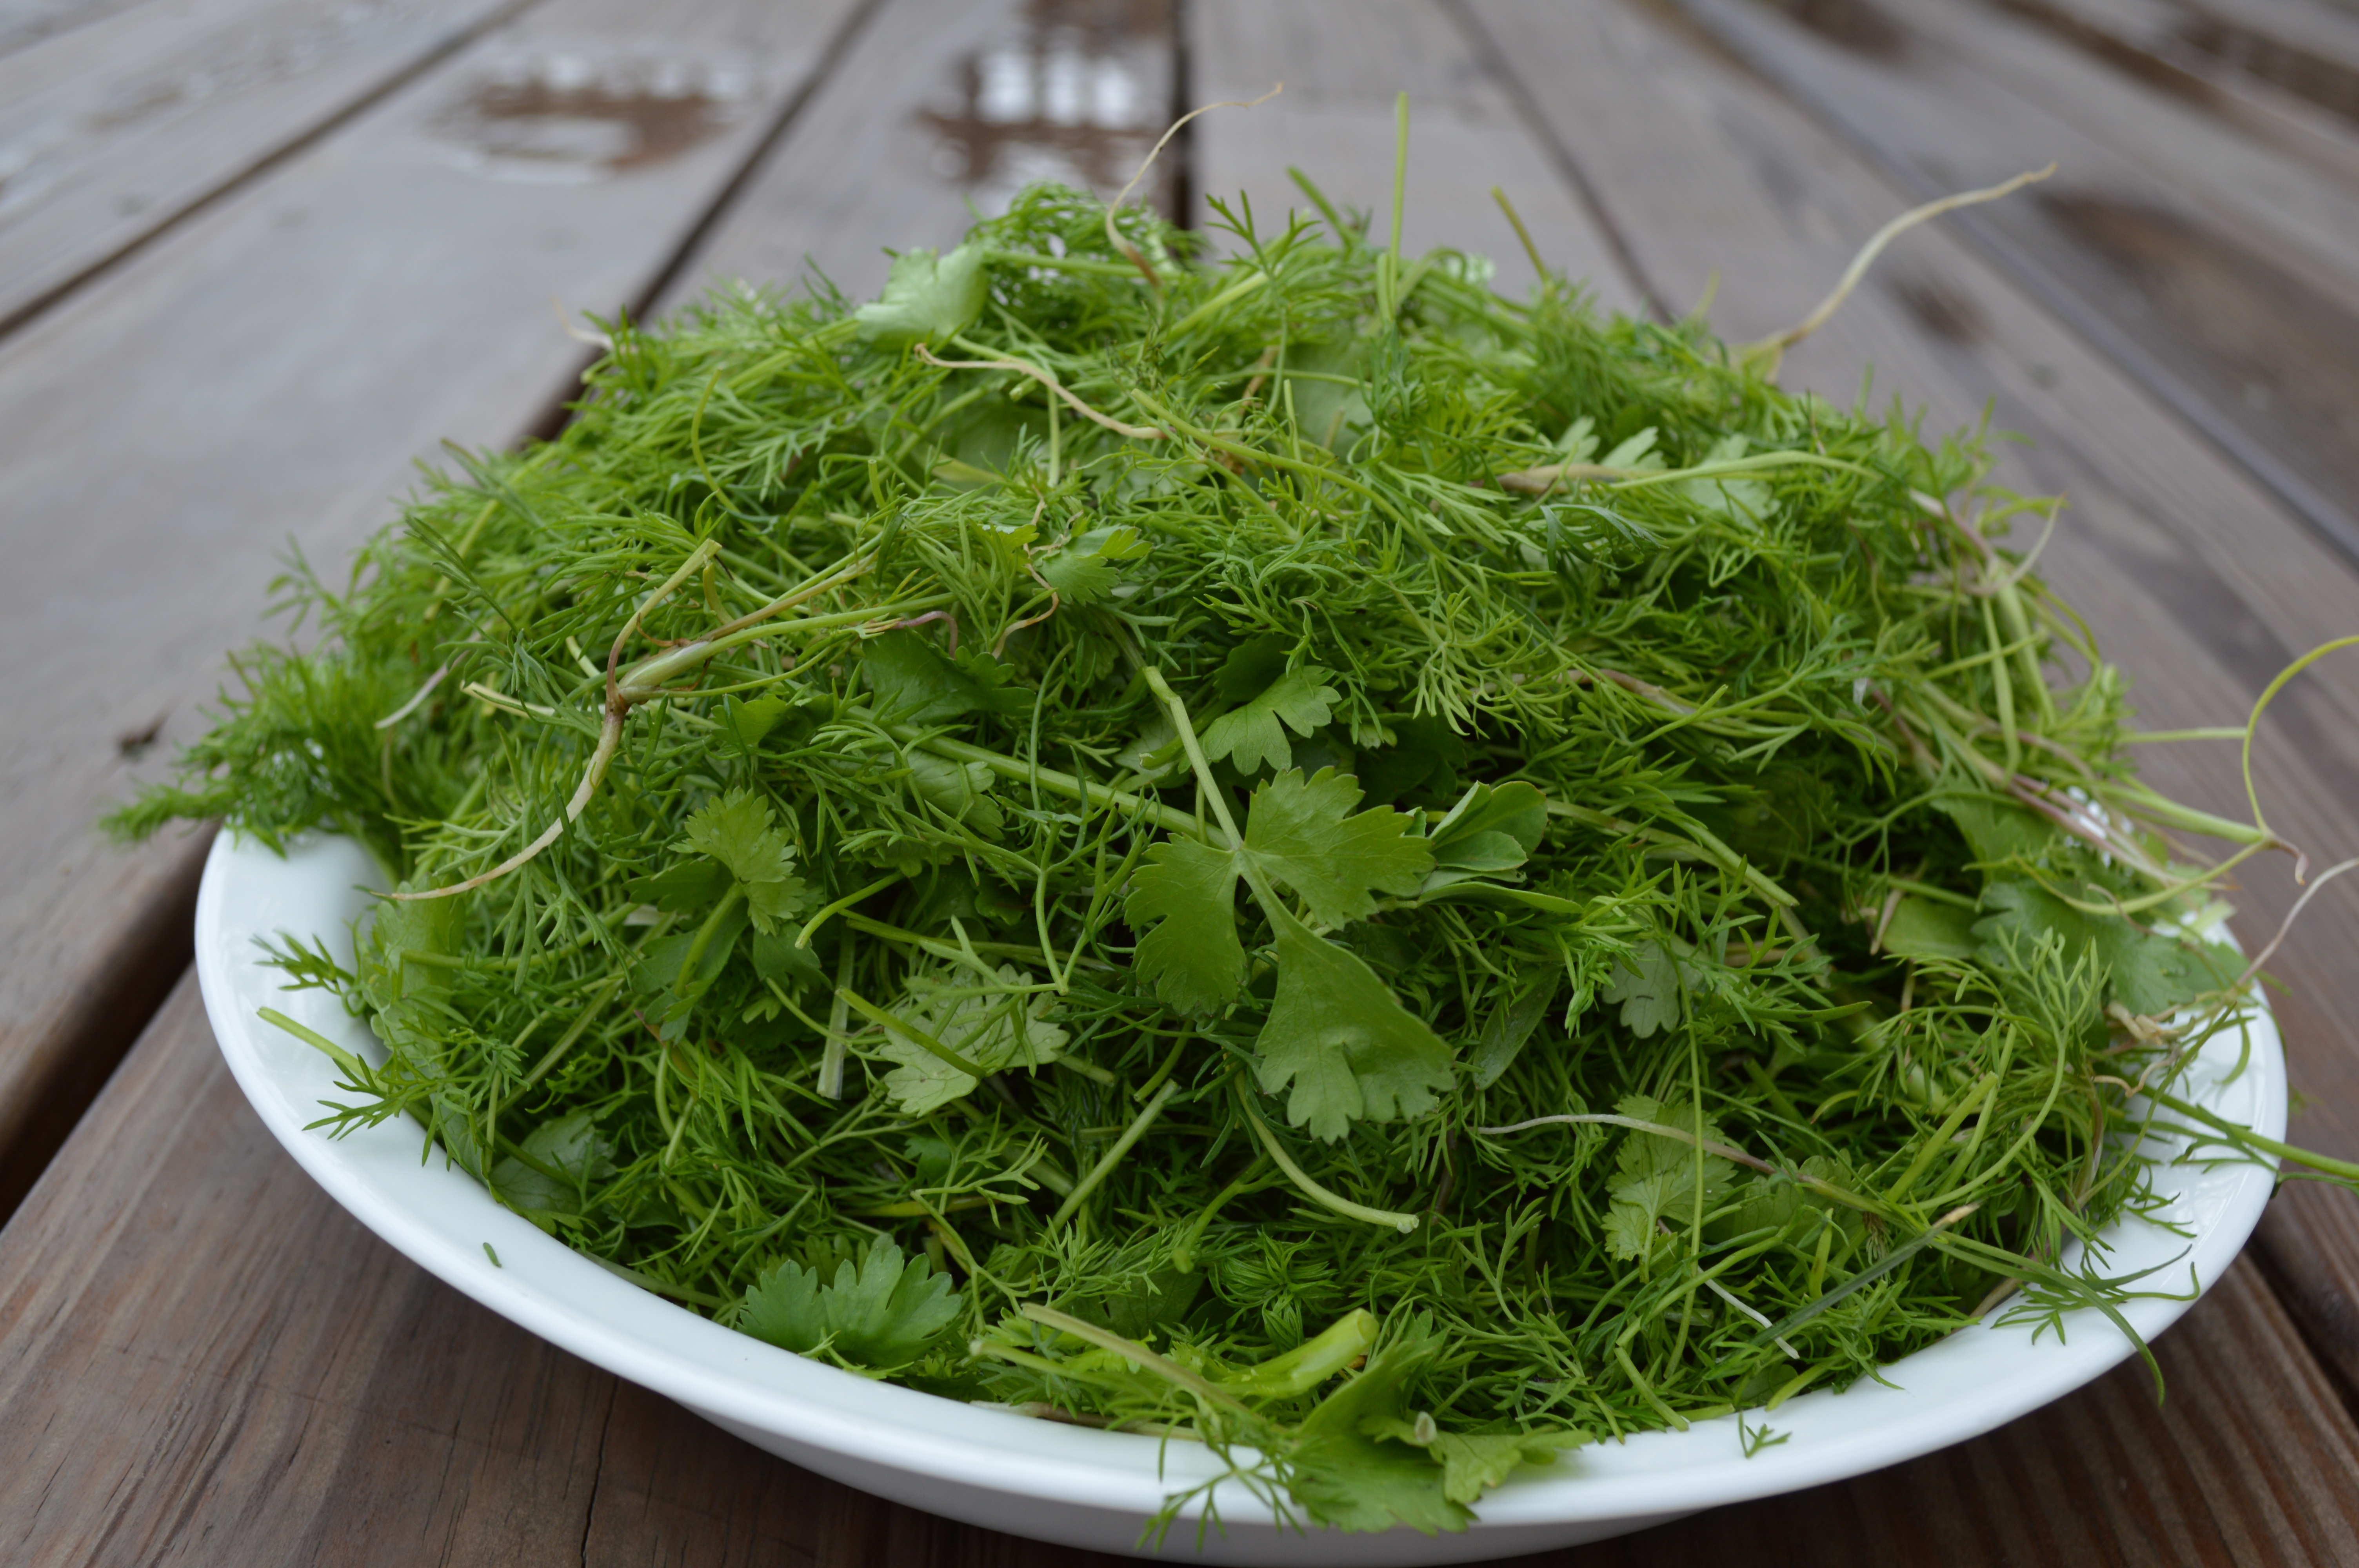
plant, flower, dish, food, herb, produce, vegetable, coriander, vegetarian food, brassica, flowering plant, land plant, apiales, brassica rapa, leaf vegetable, parsley family, fines herbes